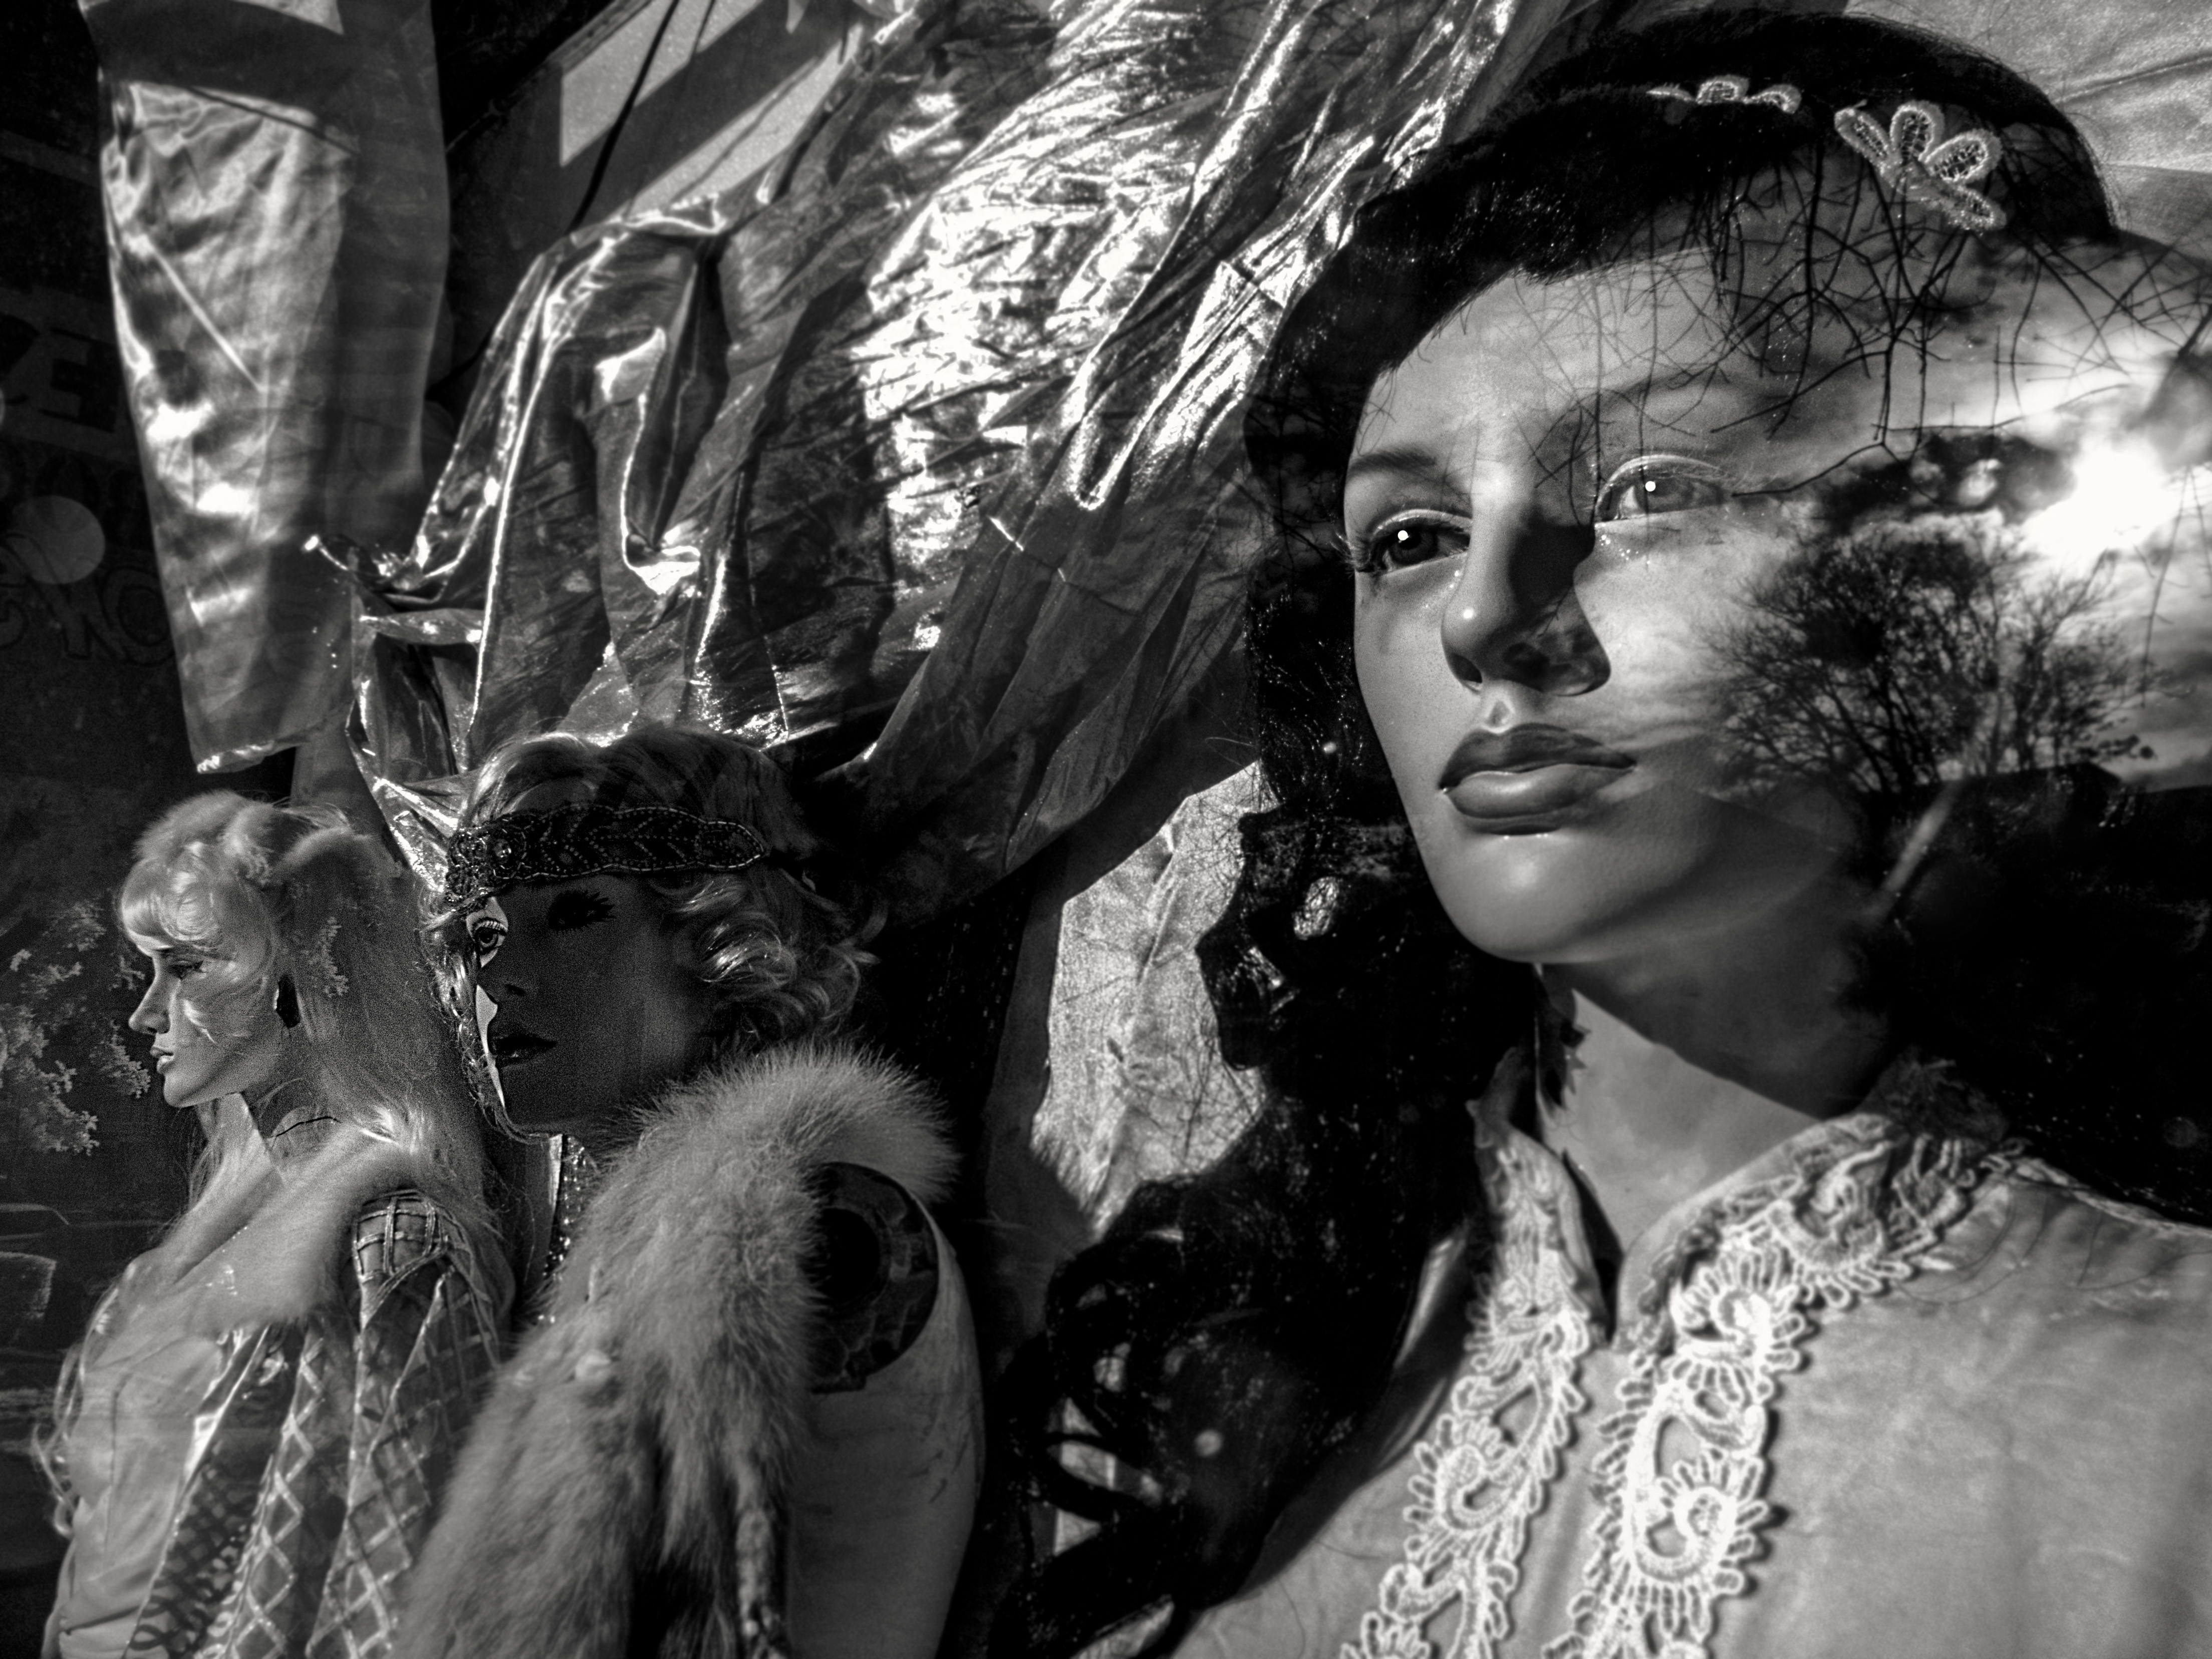
person, black and white, people, woman, photography, window, portrait, reflection, fashion, black, monochrome, lady, mannequin, photograph, style, photo shoot, monochrome photography